Volkswagen Golf Mk1

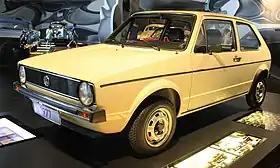
1977 Volkswagen Golf I at the Autostadt ("ZeitHaus" exhibitions section) in Wolfsburg, Germany

The Volkswagen Golf Mk1 is the first generation of a small family car manufactured and marketed by Volkswagen. It was noteworthy for signalling Volkswagen's shift of its major car lines from rear-wheel drive and rear-mounted air-cooled engines to front-wheel drive with front-mounted, water-cooled engines that were often transversely-mounted.